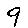
Label: 9